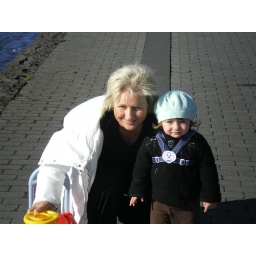
watching ducks in the lake